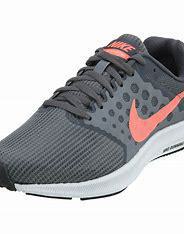
Brand: Nike
Model: Downshifter 9